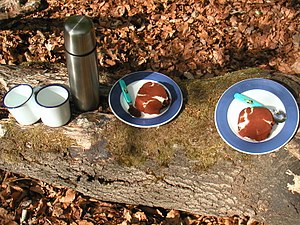
Kartoffelkage
Kartoffelkager
Kartoffelkagen er en gammel dansk flødekage, som skal forestille en kartoffel med jord på. Kartoffelkager består af en bund af vandbakkelse med et lag flødeskum på. Dette dækkes af marcipan, som drysses med kakaopulver.